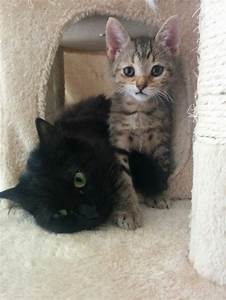
Label: gatto